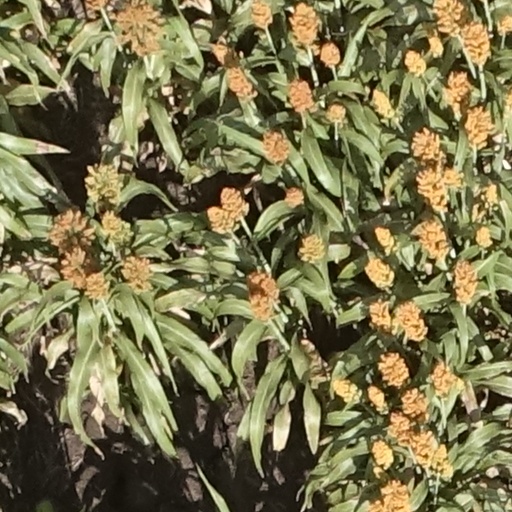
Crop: sorghum